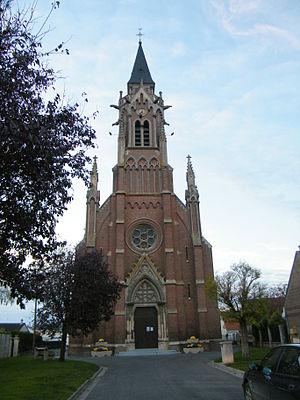
L'église.
Saleux est une commune française située dans le département de la Somme en région Hauts-de-France.
L'église Saint-Fuscien de Saleux est une église catholique située à Saleux, dans le département de la Somme, en France, dans la communauté d'agglomération Amiens Métropole.